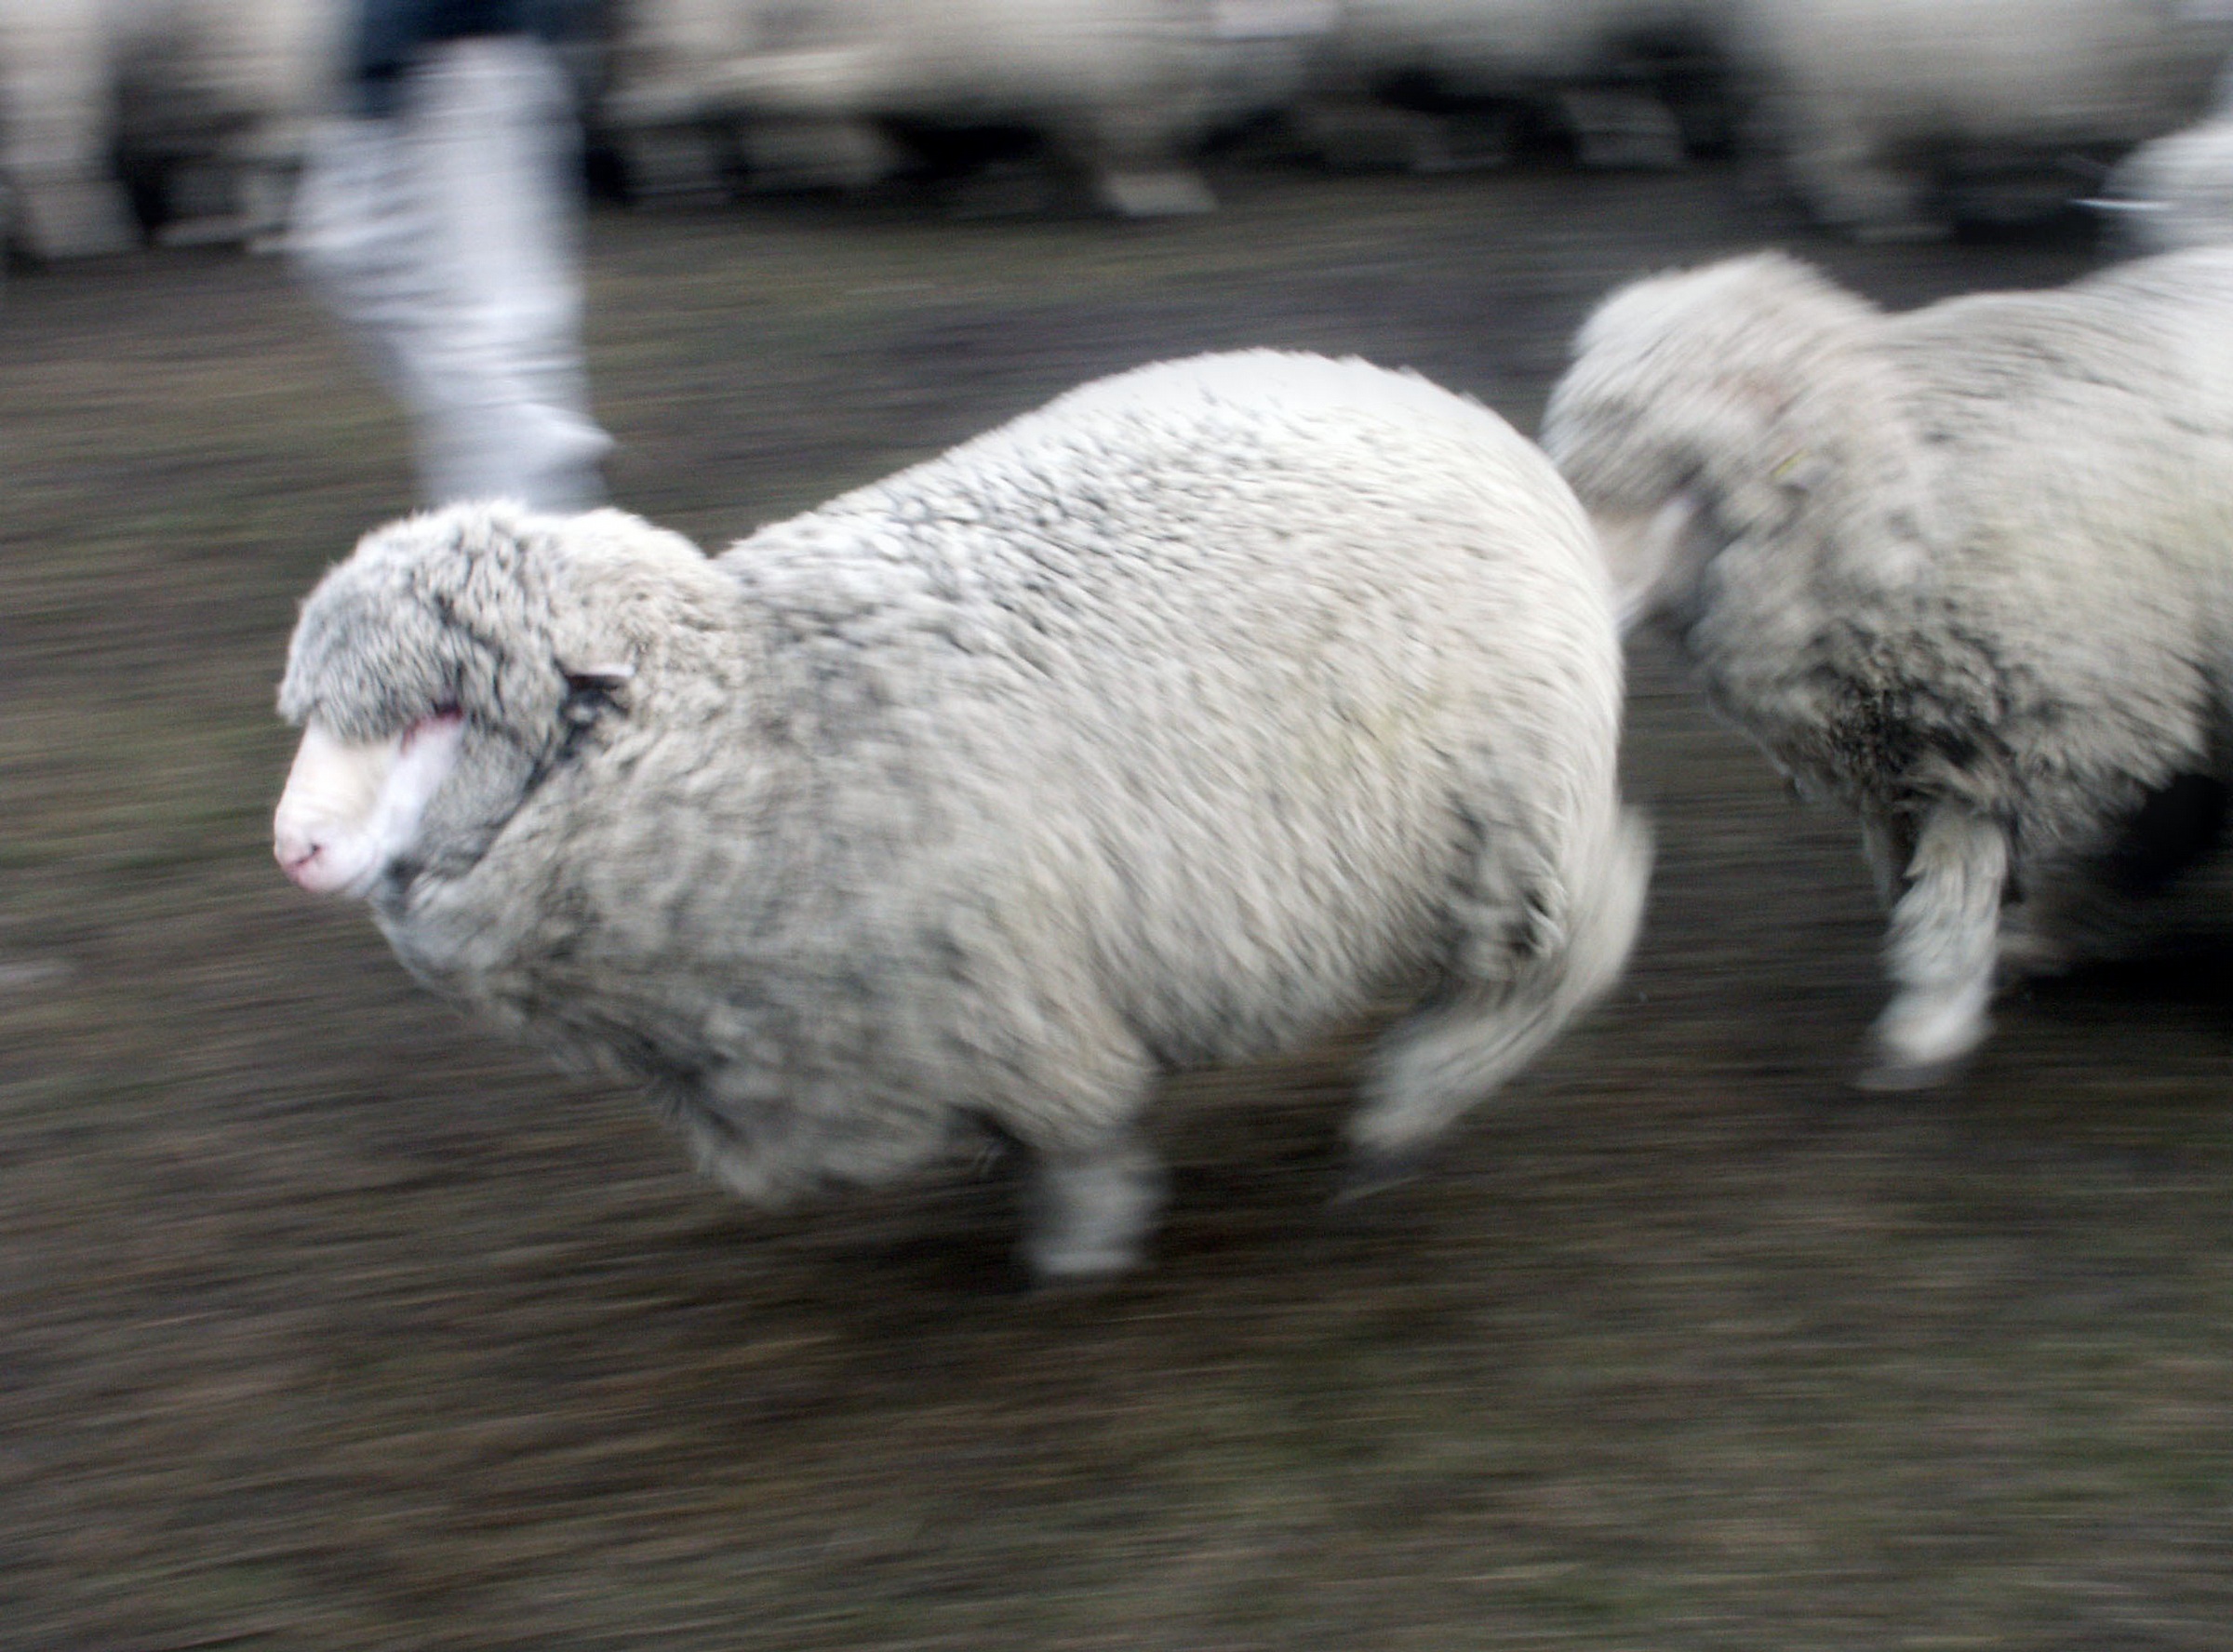
farming, sheep, mammal, wool, fauna, newzealand, vertebrate, sheeps, ewes, flockofsheep, sheepfarming, runningsheep, cow goat family